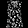
Label: Shirt